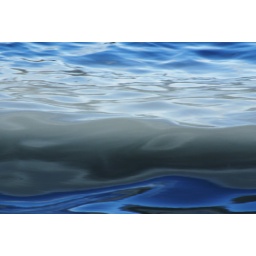
blue sky in front, clouds behind